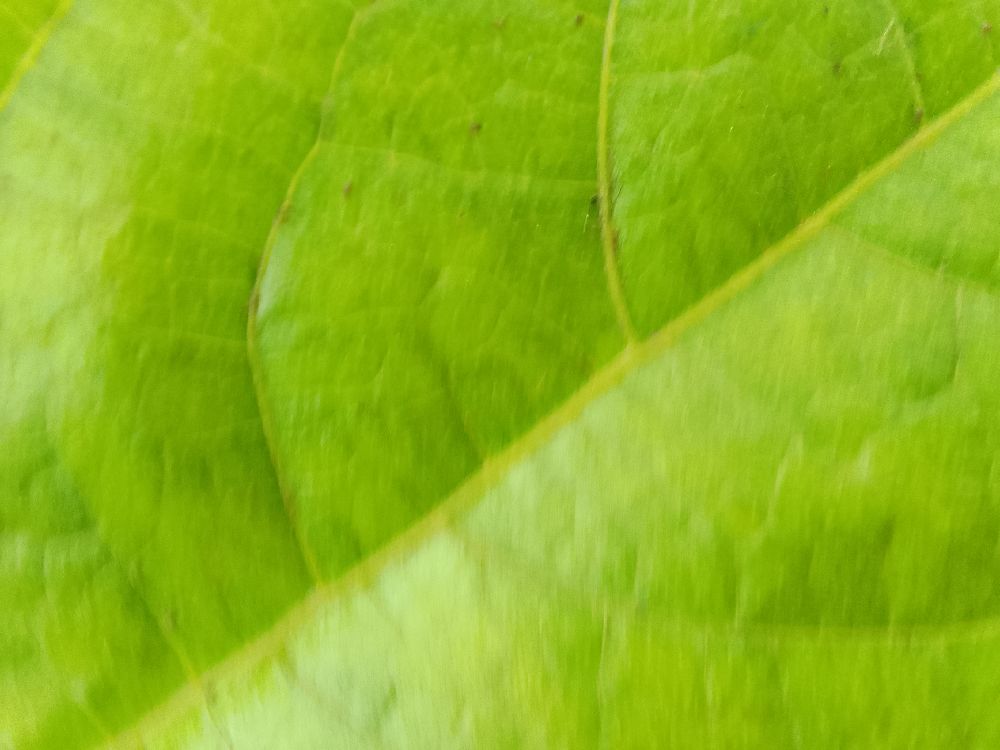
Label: healthy